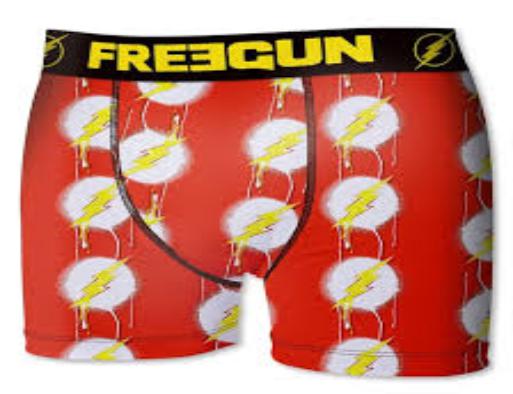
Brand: Freegun
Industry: Clothes